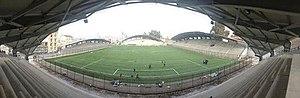
le stade en 2014 quelque jours aprés sa réouverture
Cette page décrit les stades de football en Algérie.
Le Club sportif constantinois, couramment abrégé en CS Constantine ou encore CSC, est un club omnisports algérien, dont la section la plus célèbre pratique le football, basé à Constantine.
Le Derby de l'Est algérien est une rencontre de football en Algérie opposant le Club Sportif Constantinois et l'Entente sportive de Sétif.